Volbeat

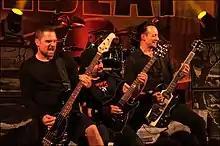
Volbeat performing in 2013

In February 2013, Rob Caggiano, formerly of Anthrax, joined the band as second guitarist. He had been producing and recording guest solos on the band's upcoming album, "Outlaw Gentlemen & Shady Ladies", before being asked to join as a full-time member. Singer and guitarist Michael Poulsen called the collaboration between Caggiano and the rest of the band "so inspiring and in good spirit that we the decided to keep him. Basically we went into the studio as a three piece and came out as a whole band!" The album, "Outlaw Gentlemen & Shady Ladies", was released in April 2013.